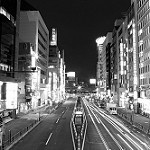
Label: B & W